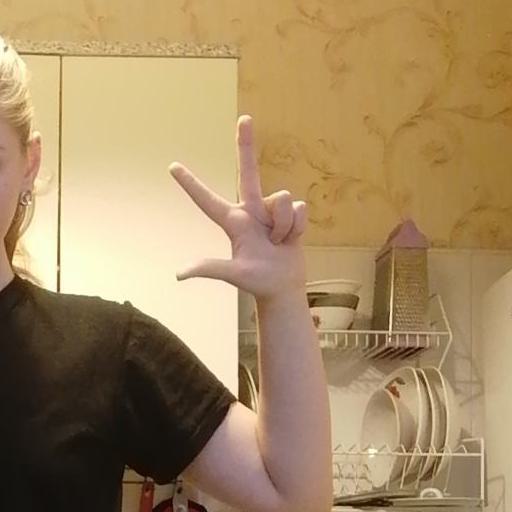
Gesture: three2